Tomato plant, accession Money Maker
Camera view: tilt-top (135 deg); turntable rotation: 120 degrees
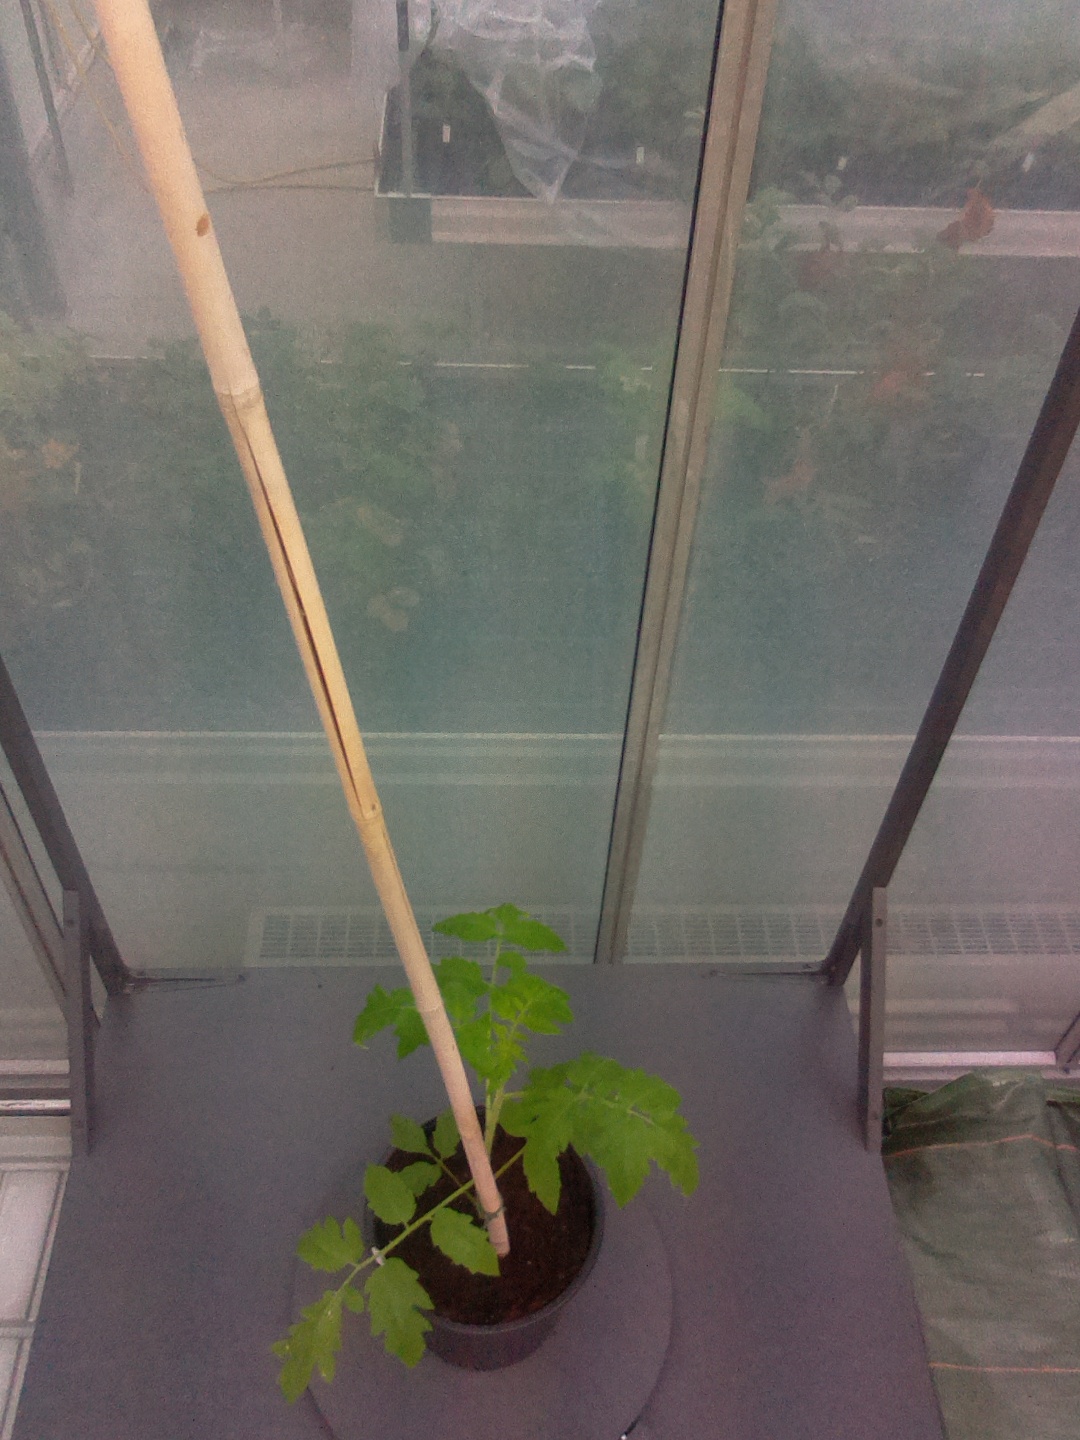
BBCH growth stage 13: 6 of true leaves visible